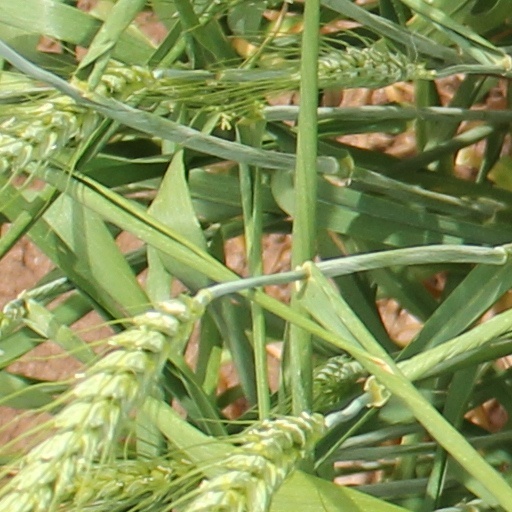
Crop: wheat